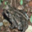
Label: frog